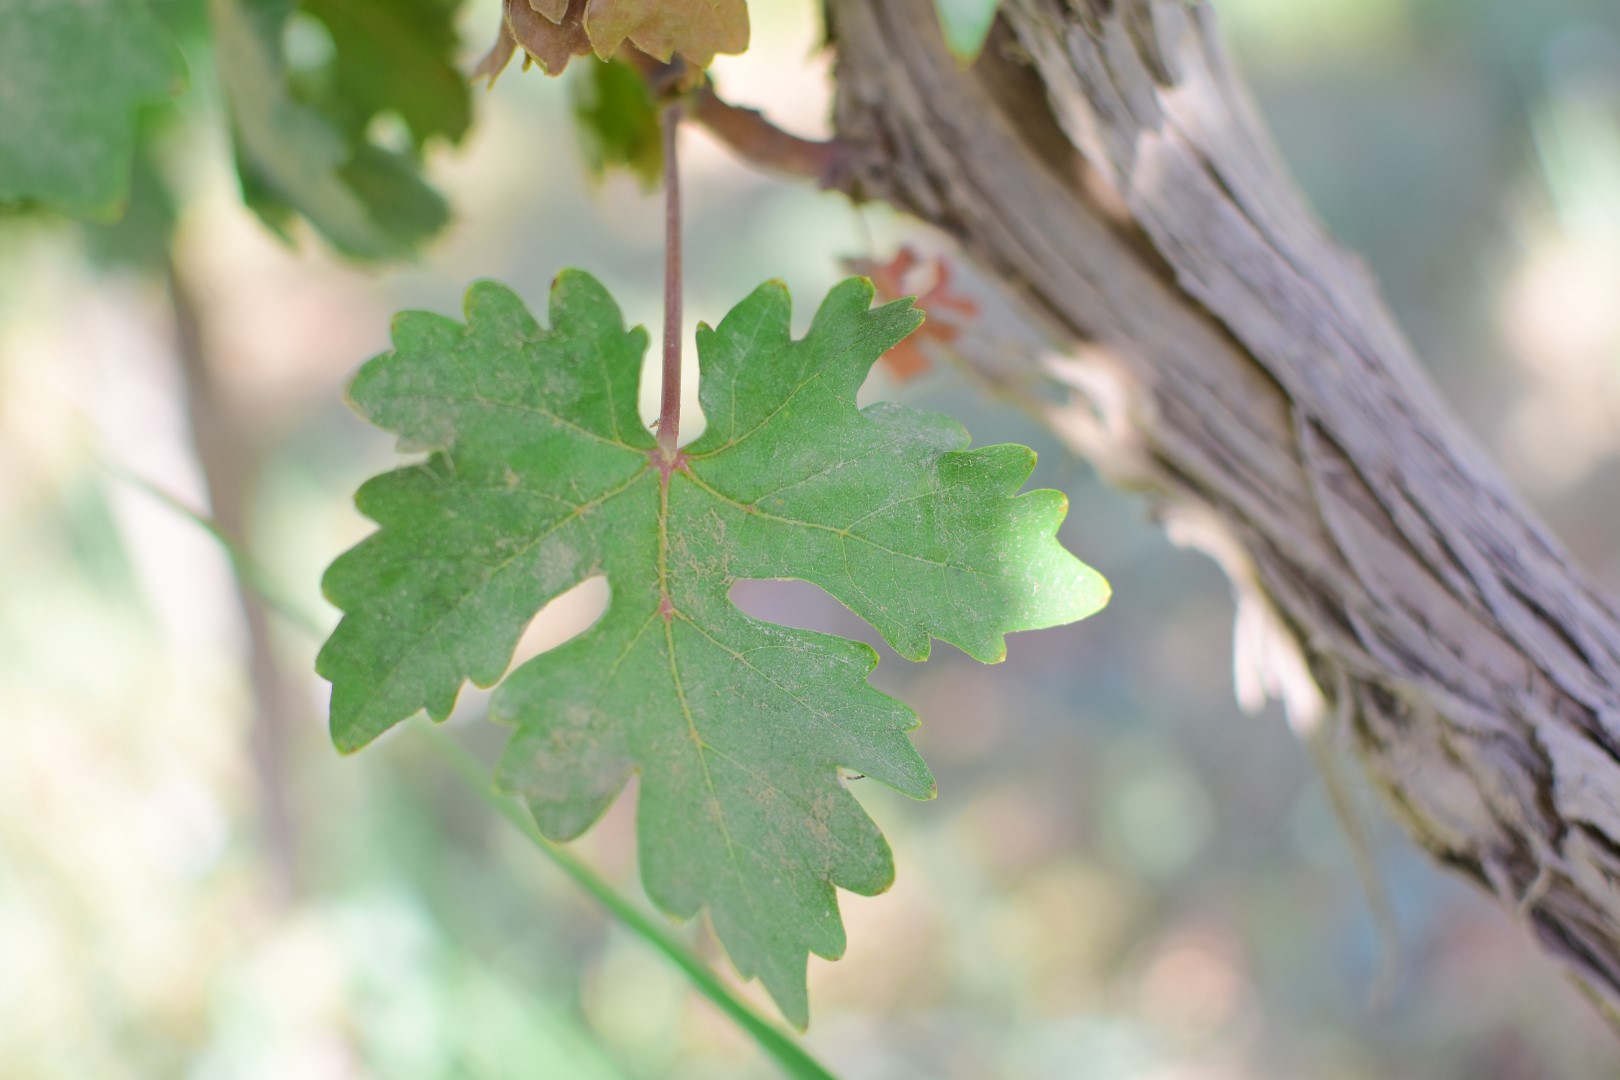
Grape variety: Deas Al-Annz